Folagbade Olateru Olagbegi III

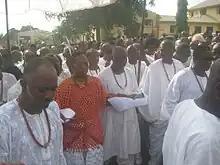
Folagbade Olateru Olagbegi (in red shirt) during the 2013 Igogo festival

Folagbade Olateru Olagbegi III, CFR, SAN (June 26, 1941 – April 16, 2019) was the traditional ruler of Owo (Olowo of Owo), Ondo State, Nigeria. He was the eldest son of the late Olowo of Owo, Sir Olateru Olagbegi (1910–1998). He succeeded his father as the Olowo of Owo in 1999 but was given the staff of office as the Olowo of Owo on December 11, 2003, by late Olusegun Agagu, former executive governor of Ondo State. He celebrated his 15th coronation anniversary in 2014